Stephen Courtauld

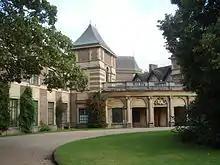
Eltham Palace

He undertook the redevelopment of Eltham Palace in Eltham, south-east London with his wife Virginia during the 1930s. They employed architects John Seely and Paul Paget and fashionable Mayfair interior designer the Marchese Peter Malacrida (1889–1980) to design a new private house in the Art Deco style to adjoin the existing Palace building, which was extensively restored. Malacrida also designed the interiors of the Courtauld's 712-ton luxury yacht, "Virginia" (launched in 1930 at Dalmuir on the Upper Clyde in Scotland).